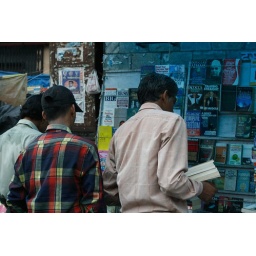
the used books market in Old Delhi